Thelma Kingsbury

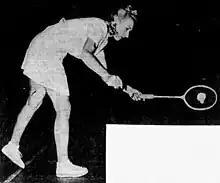
Kingsbury, circa 1942

Thelma Kingsbury (1911–1979), (later, in succession: Thelma Scovil, Thelma Welcome, Thelma Lougheed) was an English-born, naturalised American sportswoman who won major badminton titles in the British Isles and then in the US from the early 1930s to the early 1950s.